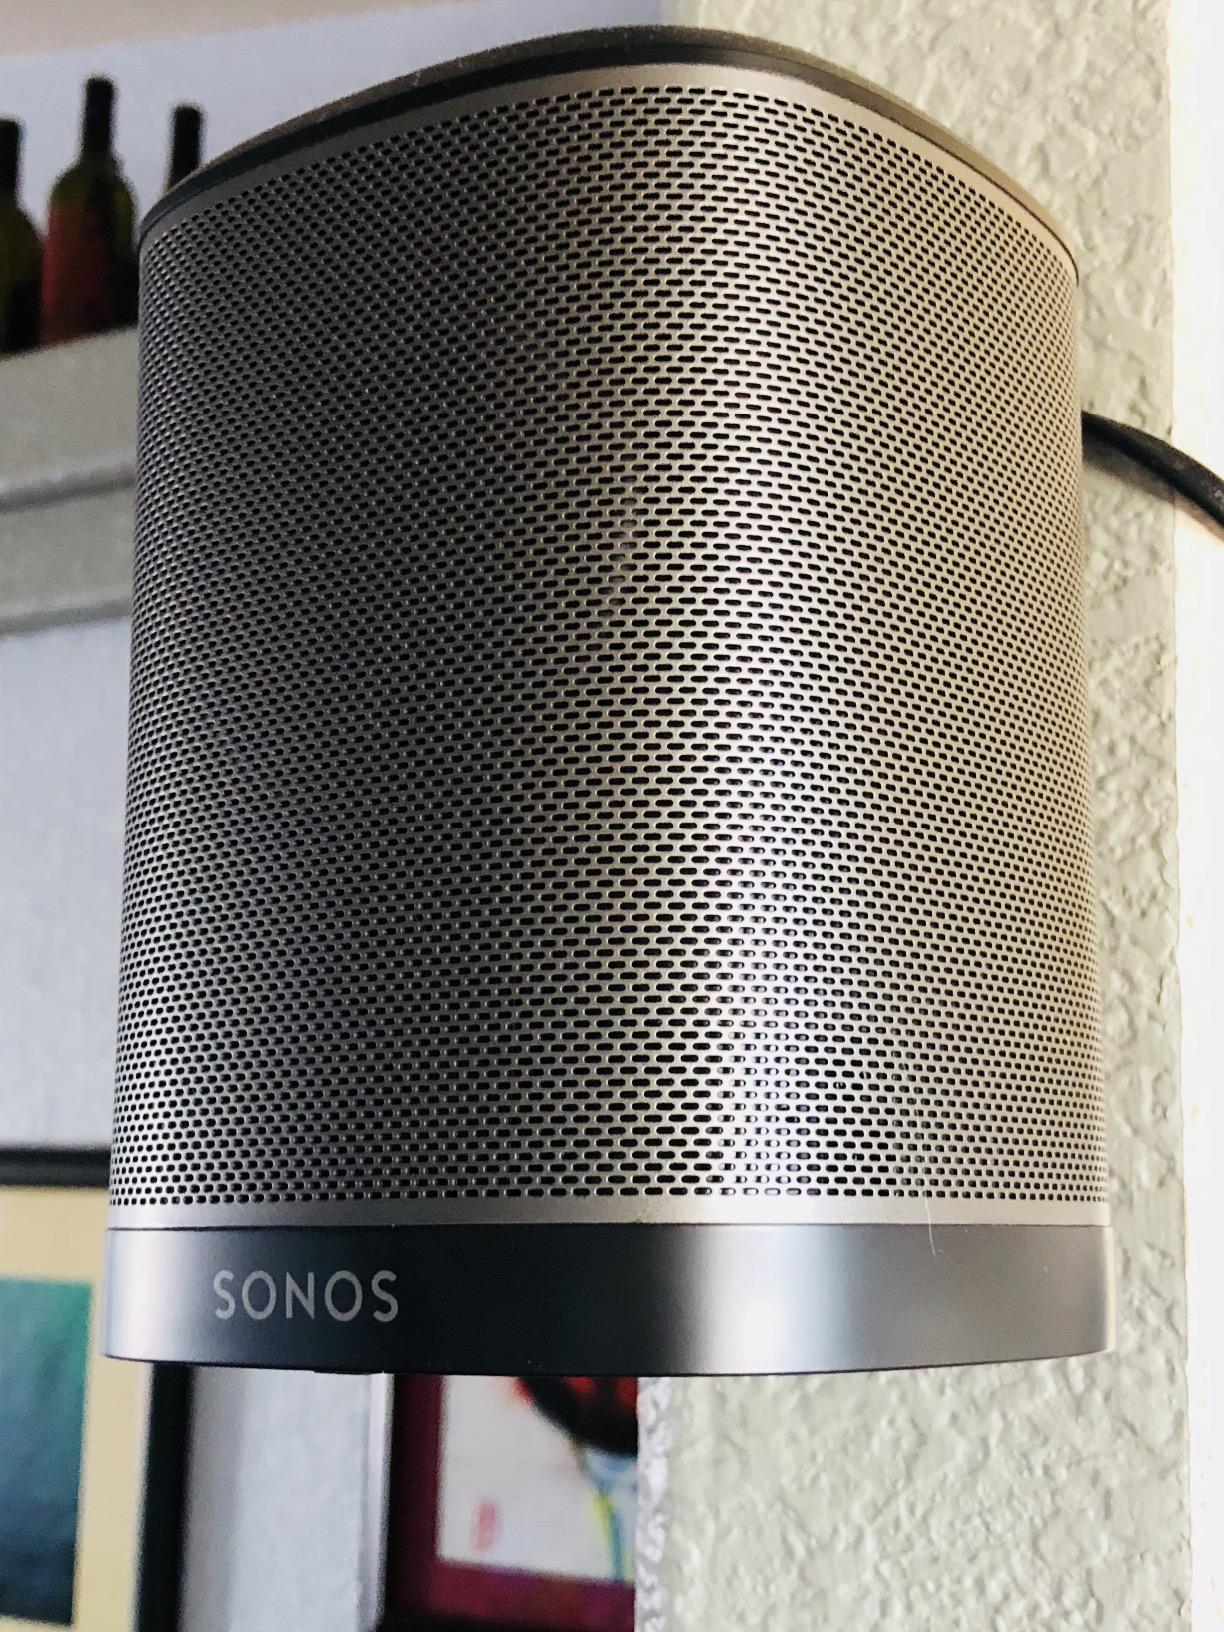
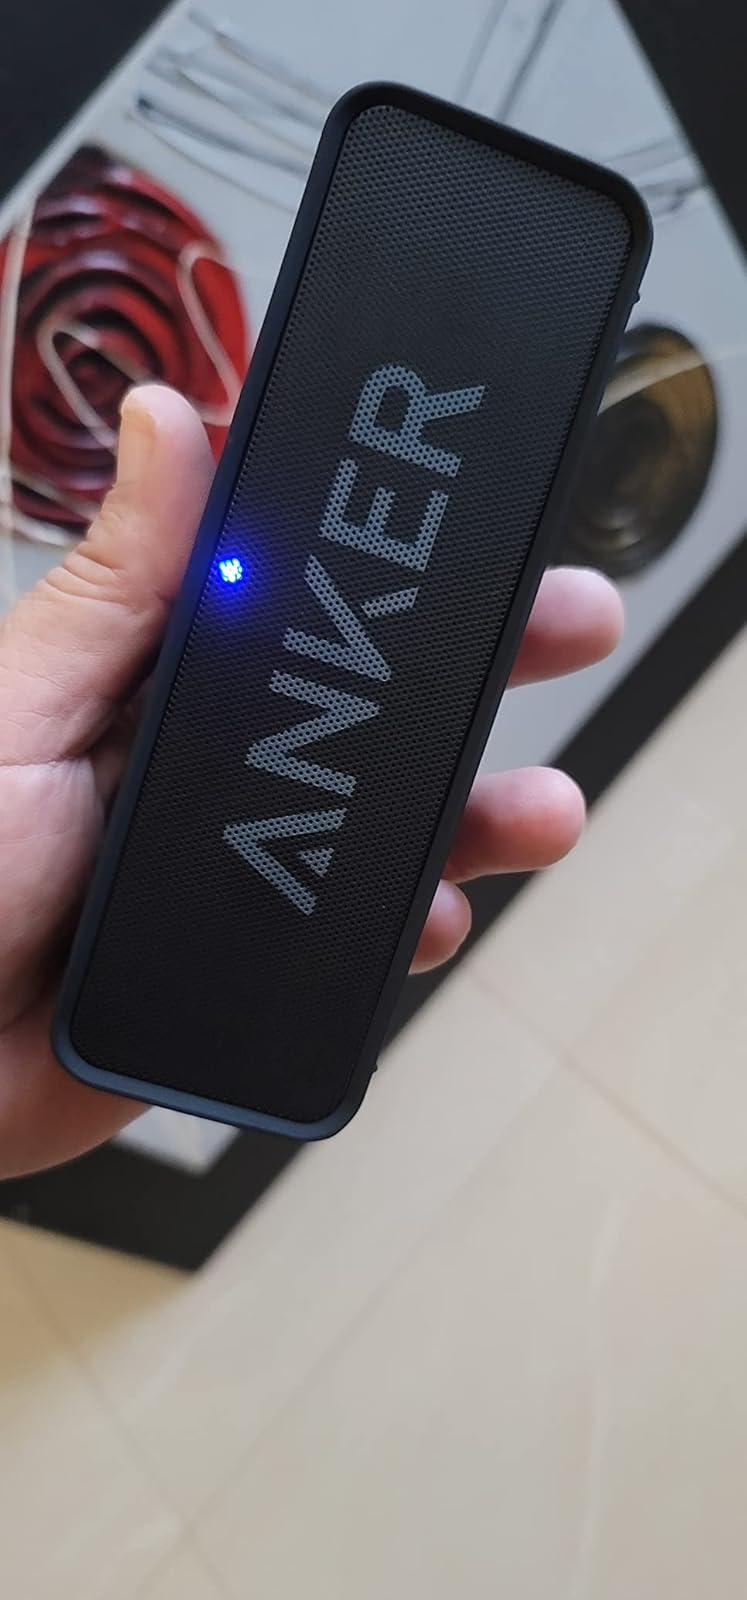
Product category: speaker
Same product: no